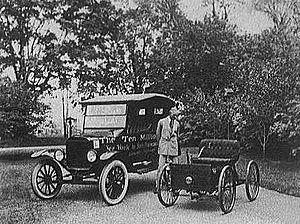
Première et dix millionième Ford en 1924
La Ford Quadricycle est le premier prototype d'automobile conçu par l'inventeur et industriel Henry Ford. Expérimenté avec succès le 4 juin 1896 à Détroit, et construit à trois exemplaires, il est à l'origine de la fondation de l'empire industriel Ford qui révolutionne la société, le monde de l'automobile, et l'industrie mondiale du XXᵉ siècle.